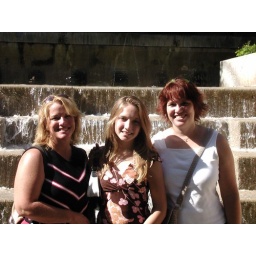
The girls on the river walk in SA